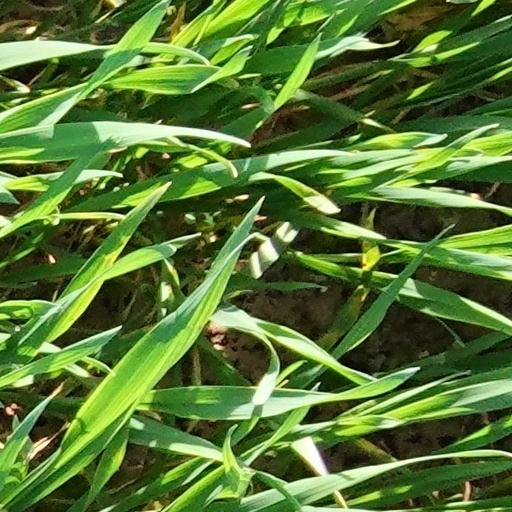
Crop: wheat